FC Cincinnati

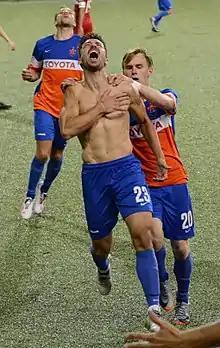
Andrew Wiedeman celebrates during FC Cincinnati's 2017 win over Chicago Fire.

On June 14, 2017, FC Cincinnati played their first match against a Major League Soccer team, Columbus Crew, during the Lamar Hunt U.S. Open Cup. Cincinnati won 1–0, with player Baye Djiby Fall scoring the only goal of the game. In the process, Cincinnati broke the attendance record for the U.S. Open Cup Fourth Round with 30,160 tickets sold, only 5,000 behind their club attendance record of 35,061.